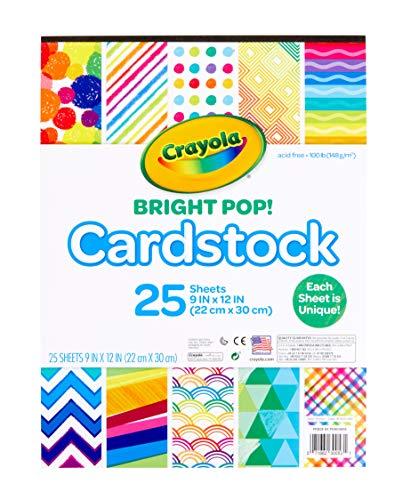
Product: Crayola Cardstock Paper, Colored Cardstock, 25 Count
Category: Toys & Games | Arts & Crafts
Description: Cardstock paper: features 25 9” x 12” patterned papers.
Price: $4.99
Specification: ProductDimensions:9x0.2x1.2inches|ItemWeight:10.4ounces|ShippingWeight:10.4ounces(Viewshippingratesandpolicies)|ASIN:B07R5VF4FB|Itemmodelnumber:99-0053|Manufacturerrecommendedage:3yearsandup